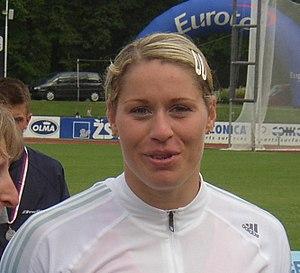
Věra Pospíšilová-Cechlová est une athlète tchèque, spécialiste du lancer du disque.